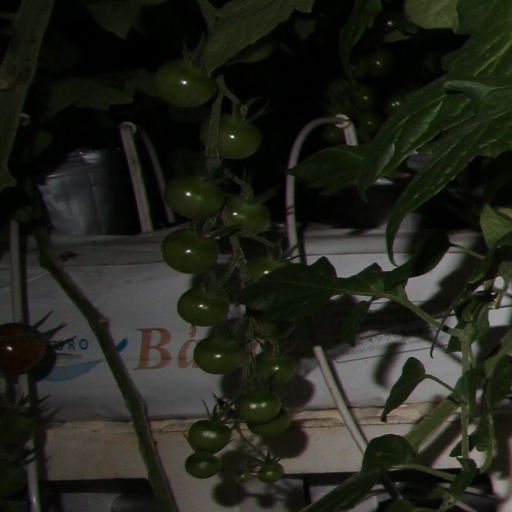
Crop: tomato